Château d'Alincourt

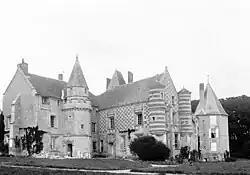

The Château d'Alincourt is a historic château in Parnes, Oise, France. It was built in the 17th century. It has been listed as an official historical monument since 1944.